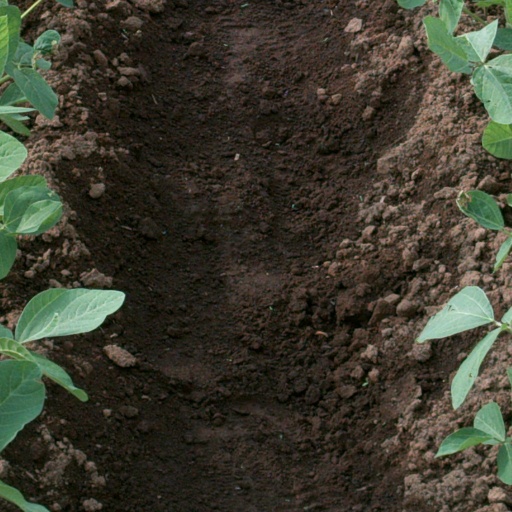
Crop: soybean